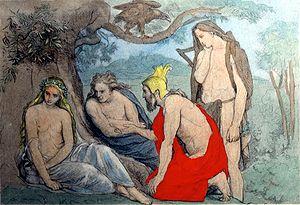
Hrafnagaldur Óðins ou Forspjallsljóð, termes islandais signifiant littéralement en français « l'incantation-corbeau d'Odin » et « le prélude au poème », est un poème islandais dont la date de composition se situe entre les XIVᵉ et XVIIᵉ siècles. Constituant une introduction au Baldrs draumar, il est rédigé en fornyrðislag, soit dans le même style que l'Edda poétique, et comporte 26 stances de 8 lignes chacune.
Idunn est la déesse Asyne de l’éternelle jeunesse dans la mythologie nordique. Épouse de Bragi, le dieu de la poésie, elle détient dans un coffre des pommes merveilleuses procurant une éternelle jeunesse. Elle est représentée par nombre d'artistes de la fin du XIXᵉ siècle et du début du XXᵉ siècle et a inspiré Richard Wagner pour la Freia de l'Anneau du Nibelung.